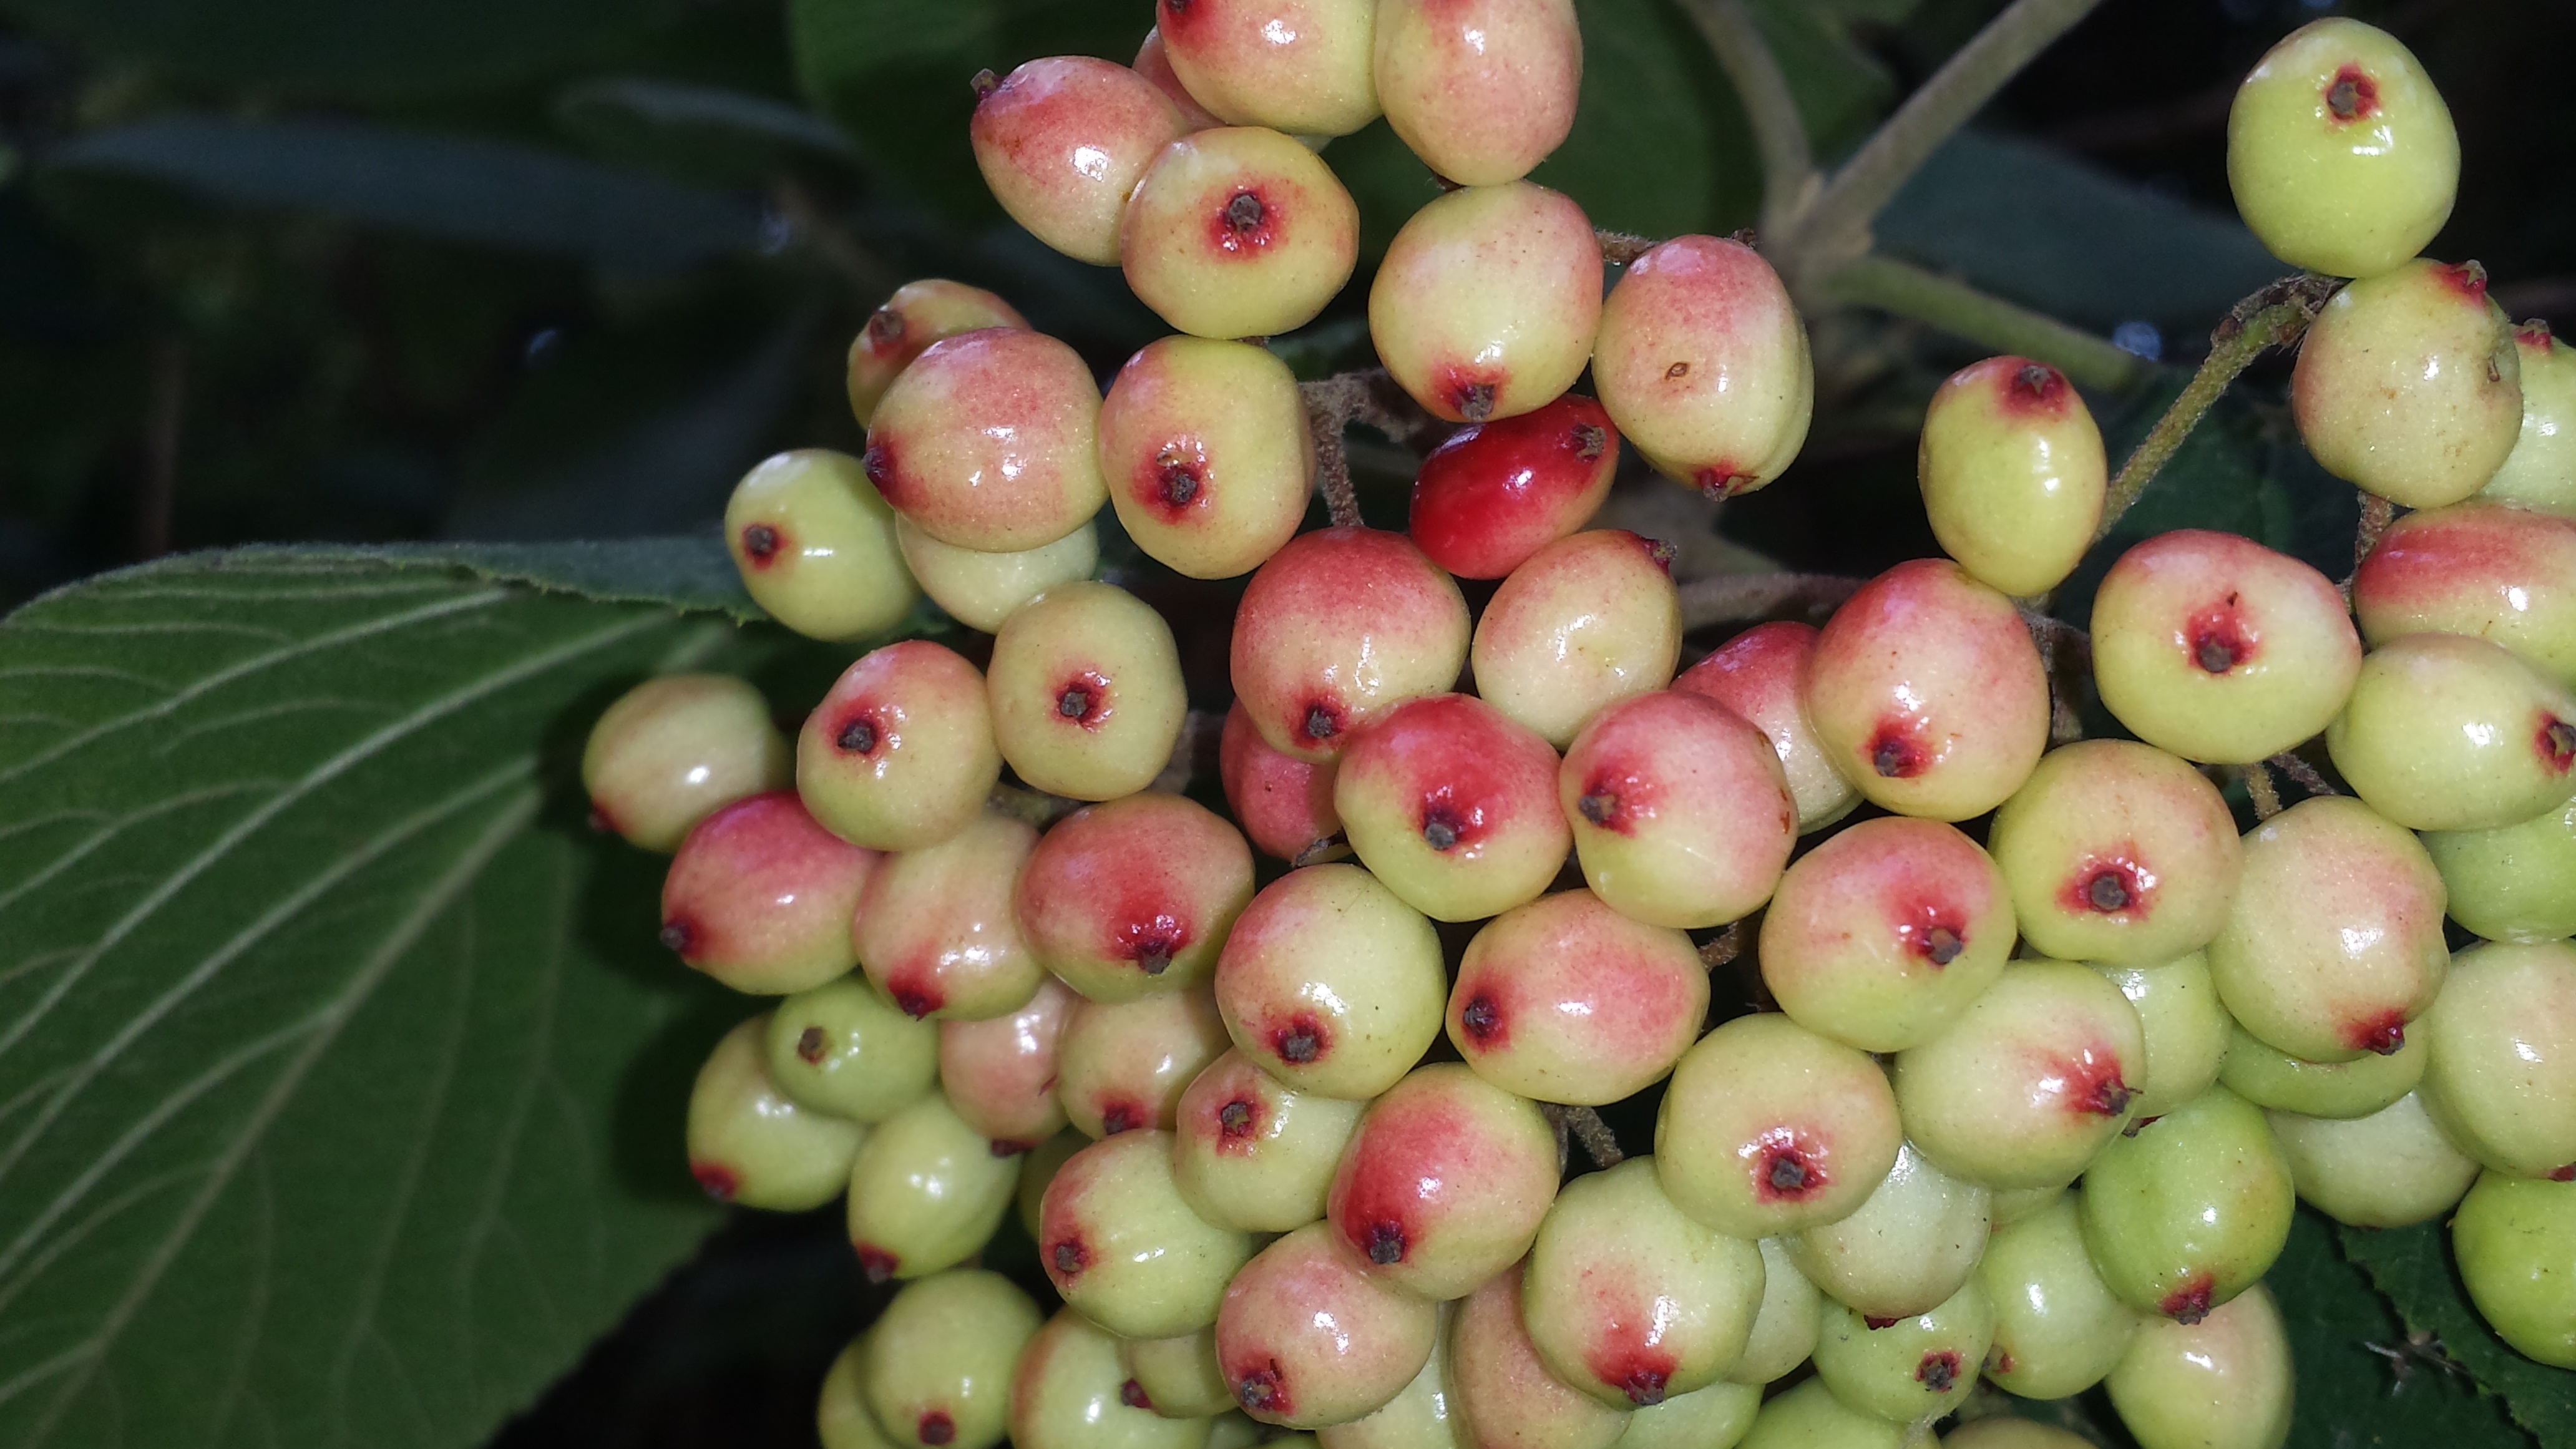
nature, plant, fruit, flower, food, green, produce, flora, berries, shrub, fruits, immature, flowering plant, acerola, malpighia, fuzzy snowball, land plant, hardy kiwi